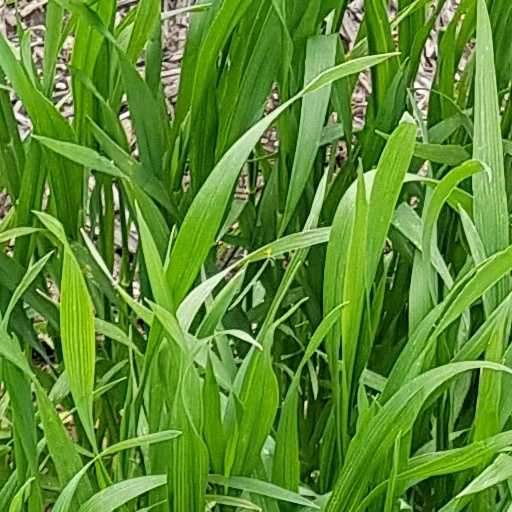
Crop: wheat